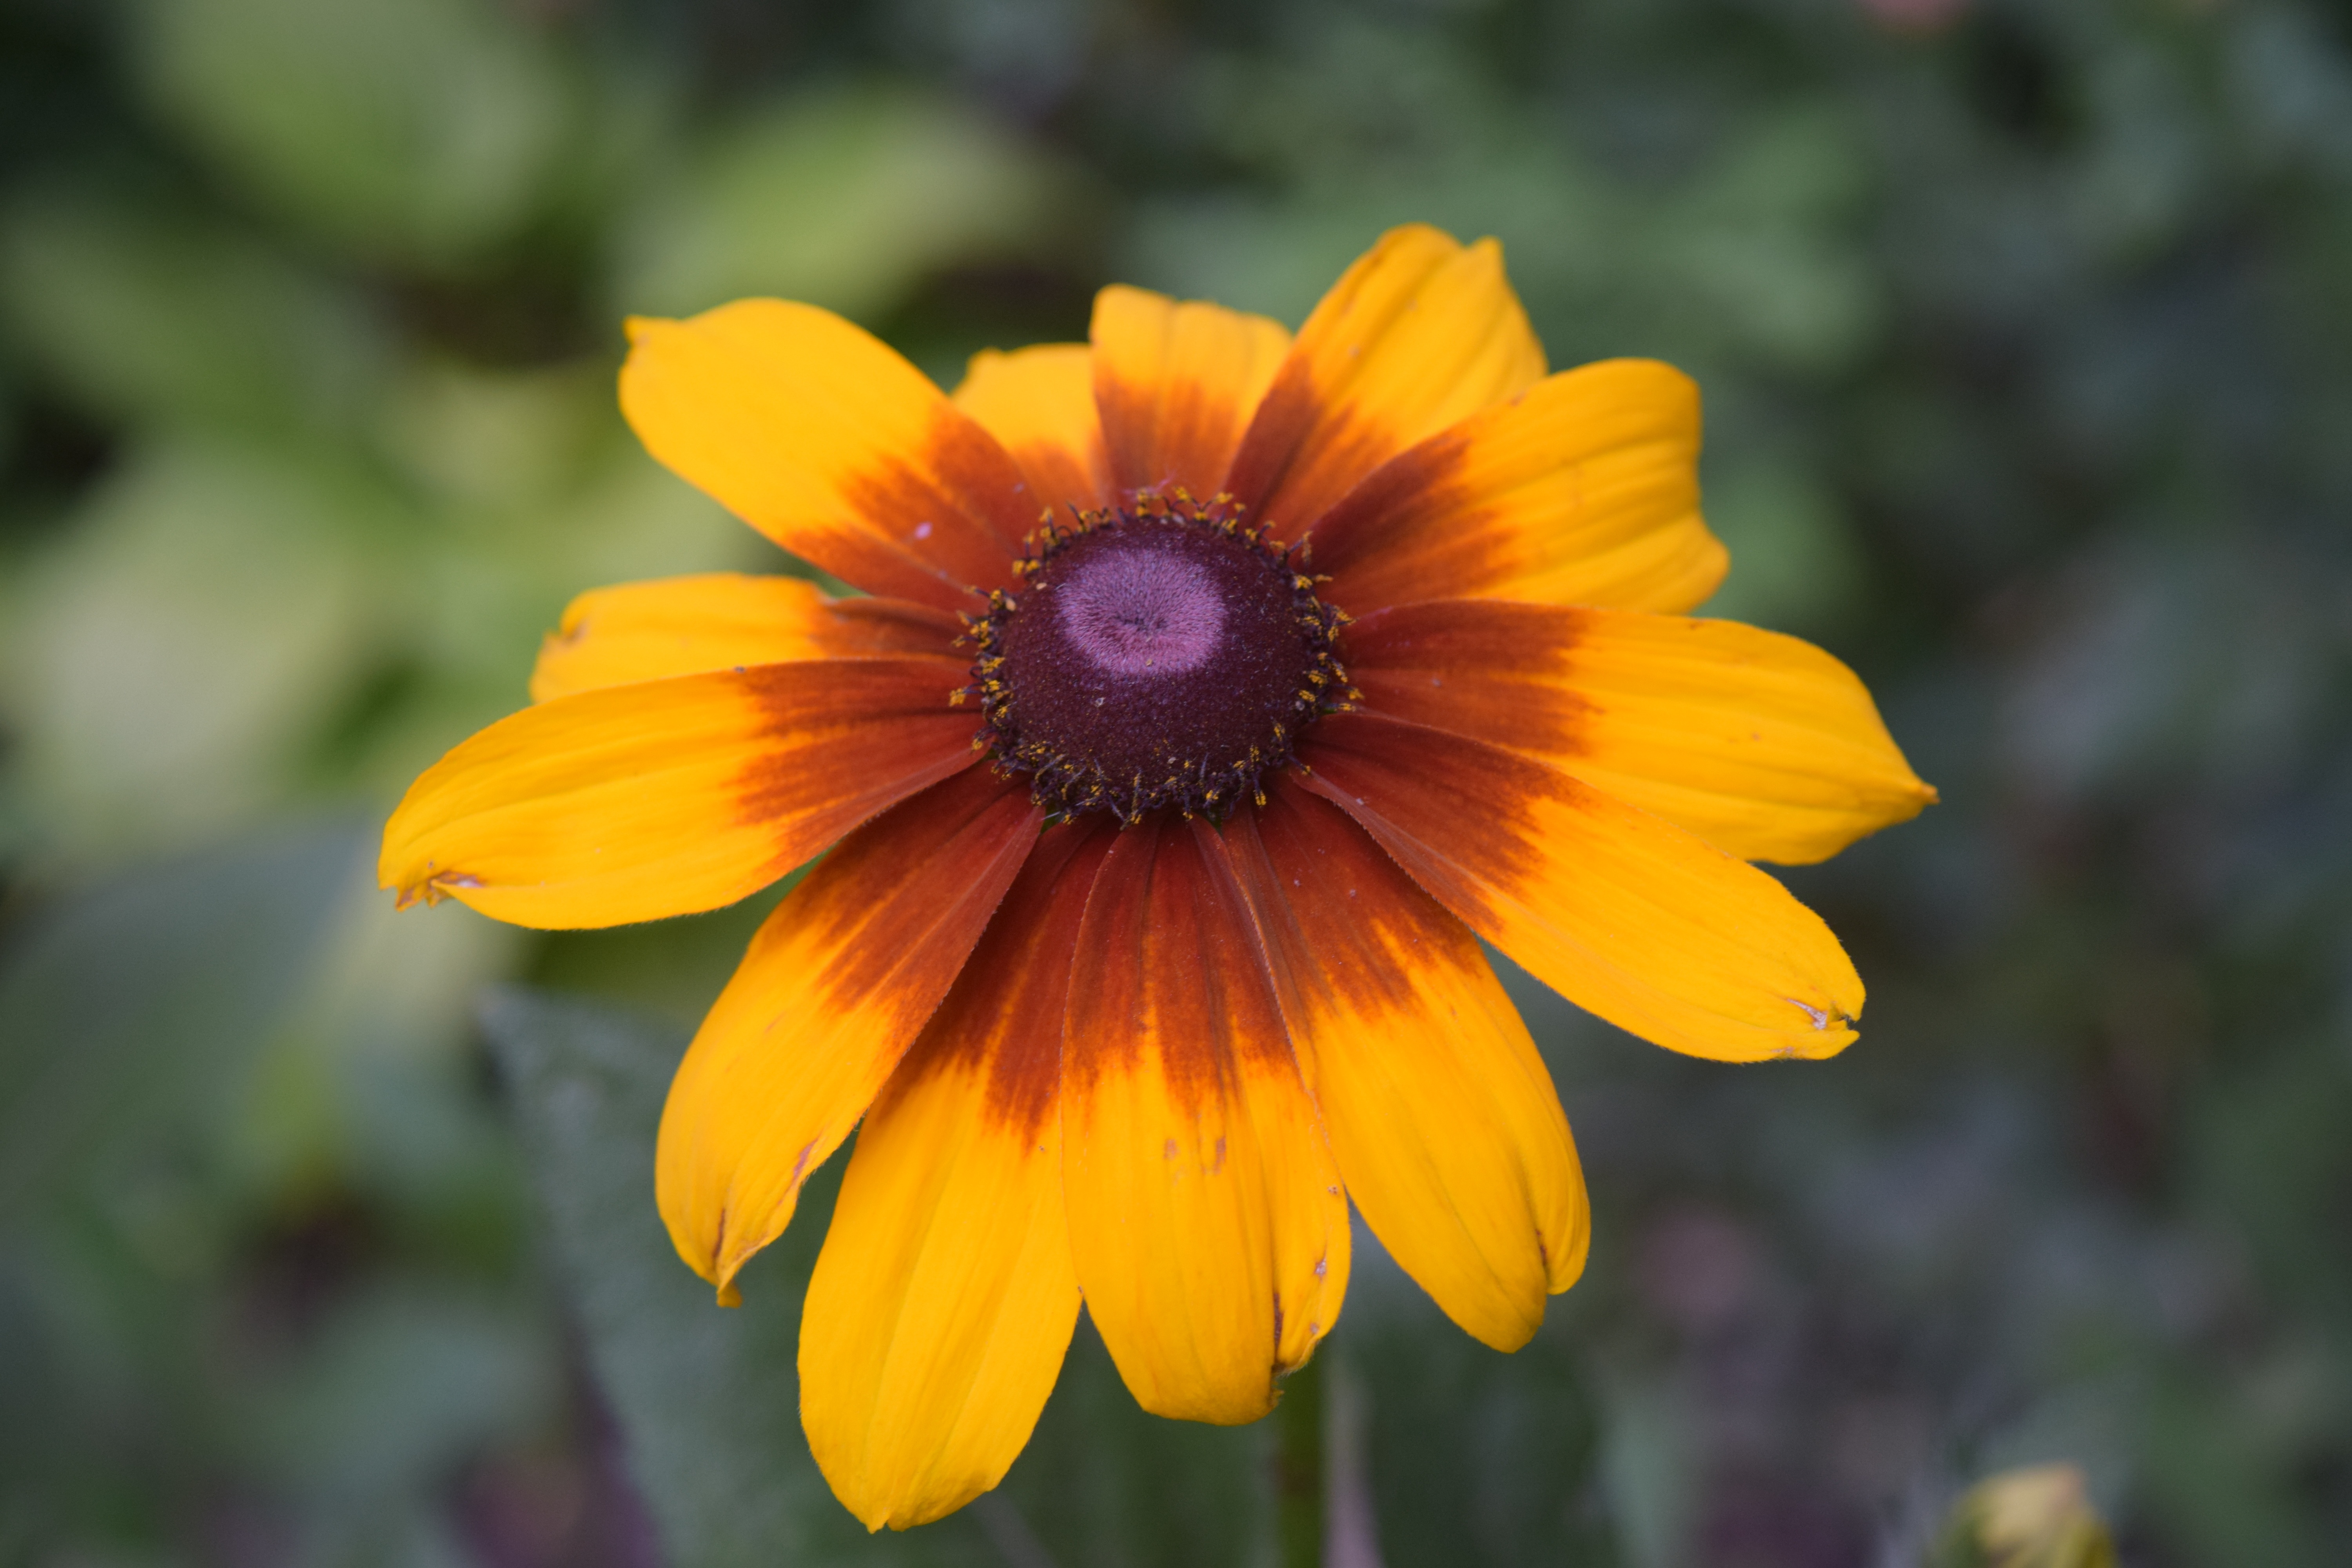
nature, plant, flower, petal, daisy, herb, botany, yellow, closeup, flora, wildflower, close up, nectar, macro photography, yellow center, flowering plant, daisy family, flower yellow, daisy yellow, annual plant, plant stem, land plant